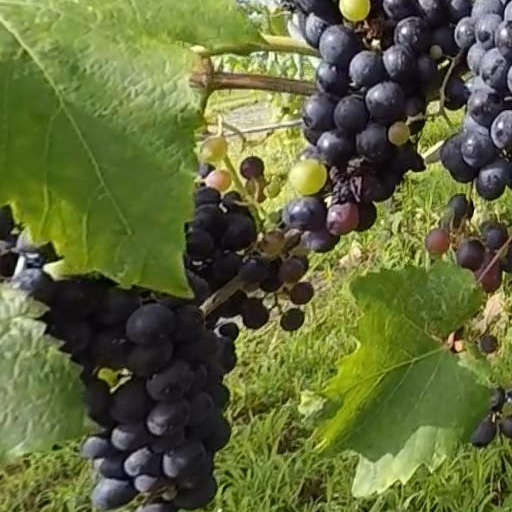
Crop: grape